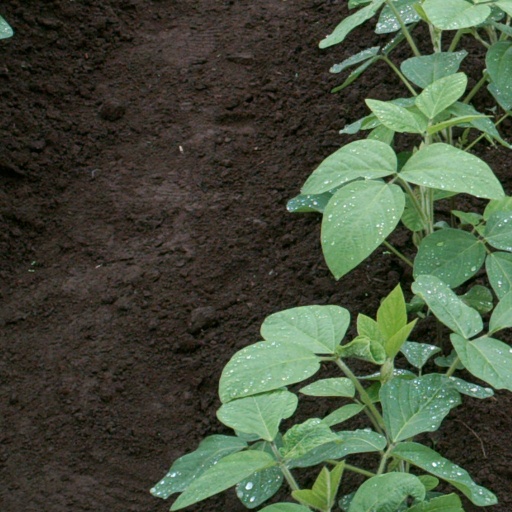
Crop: soybean